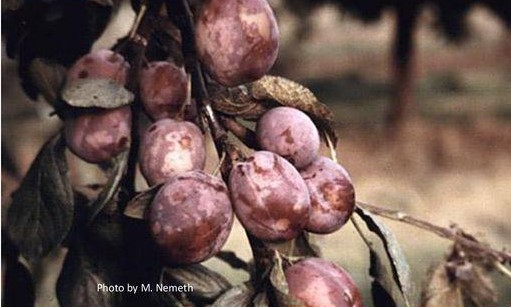
Plant: Plum
Disease: plum pox virus